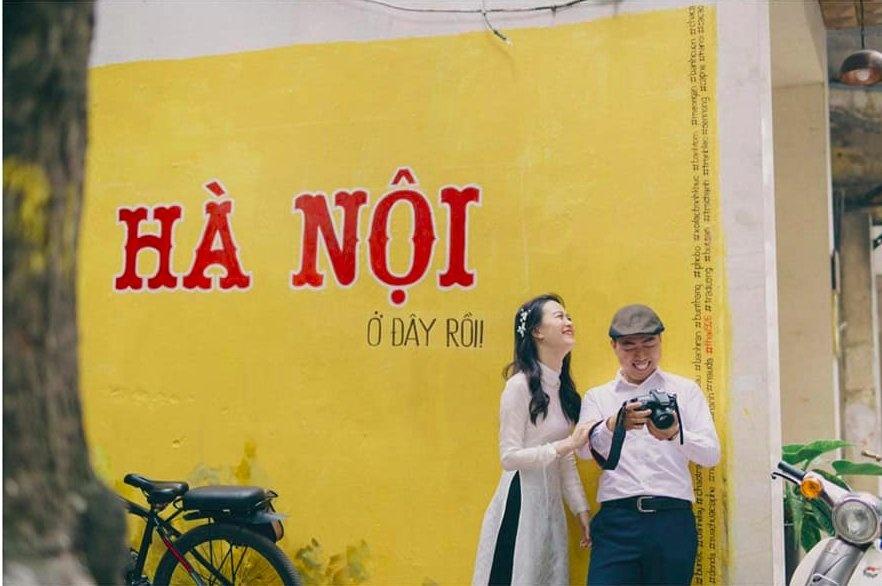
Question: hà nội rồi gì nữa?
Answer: hà nội ở đây rồi!